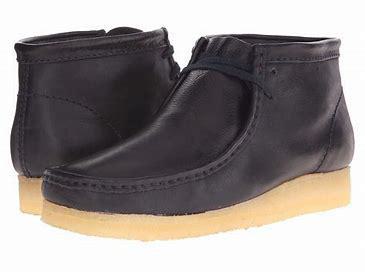
Brand: Clarks
Model: Wallabee